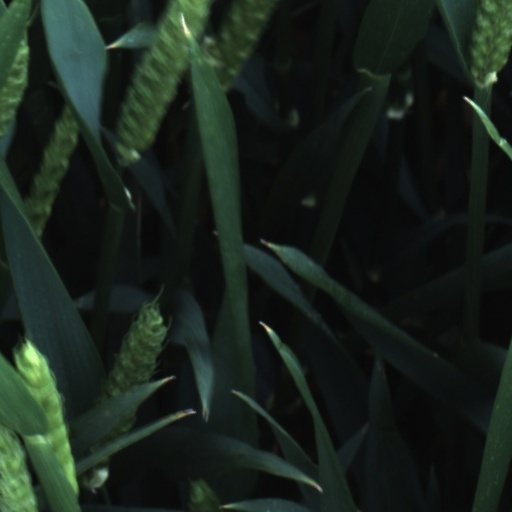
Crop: wheat